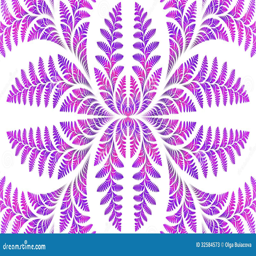
fabulous symmetric pattern of the leaves in purple .